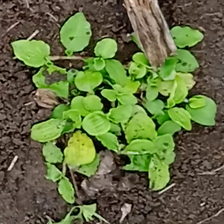
Weed species: Kena_(Commplina_benghalensio)